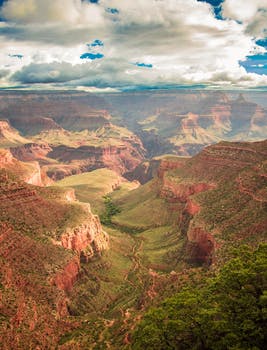
Label: No Watermark